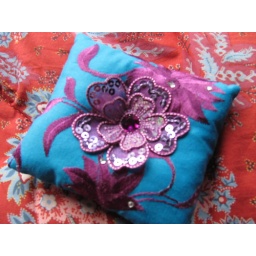
The pillow fabric is a reworked Indian phone holder and the purple flower was purchased in Paris in the Latin Quarter.